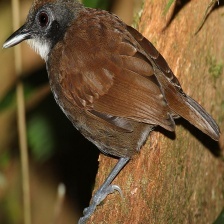
Species: ANTBIRD
Scientific name: THAMNOPHILIDAE